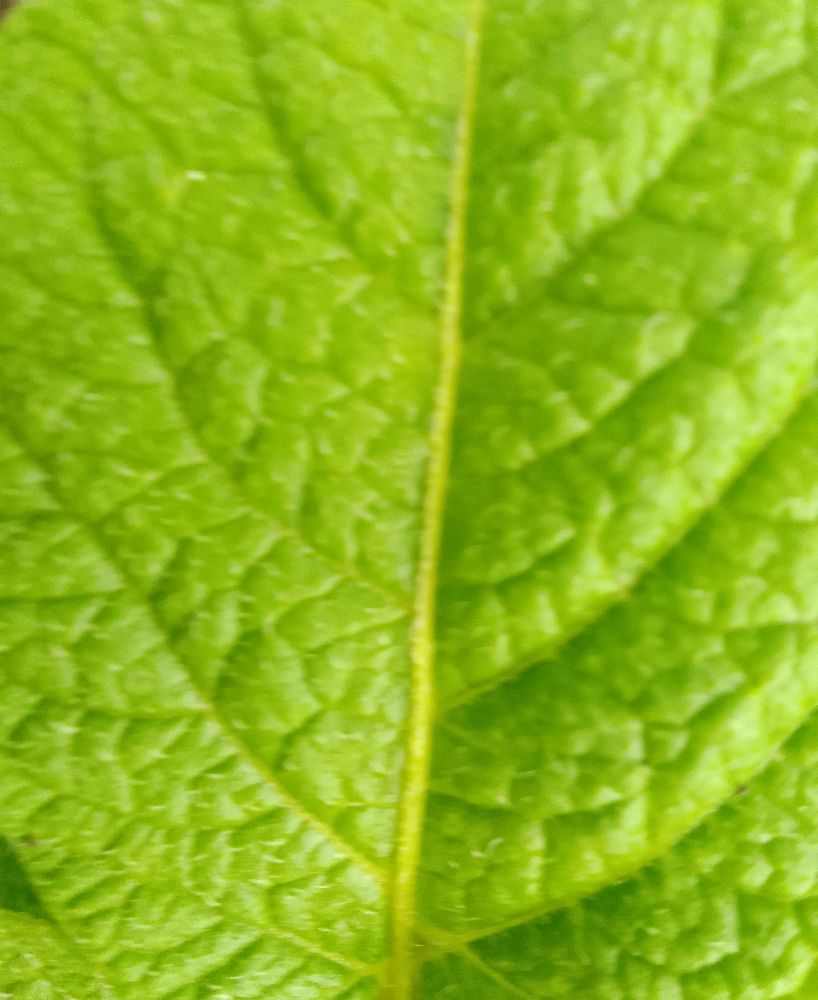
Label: Healthy